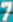
Number: 7